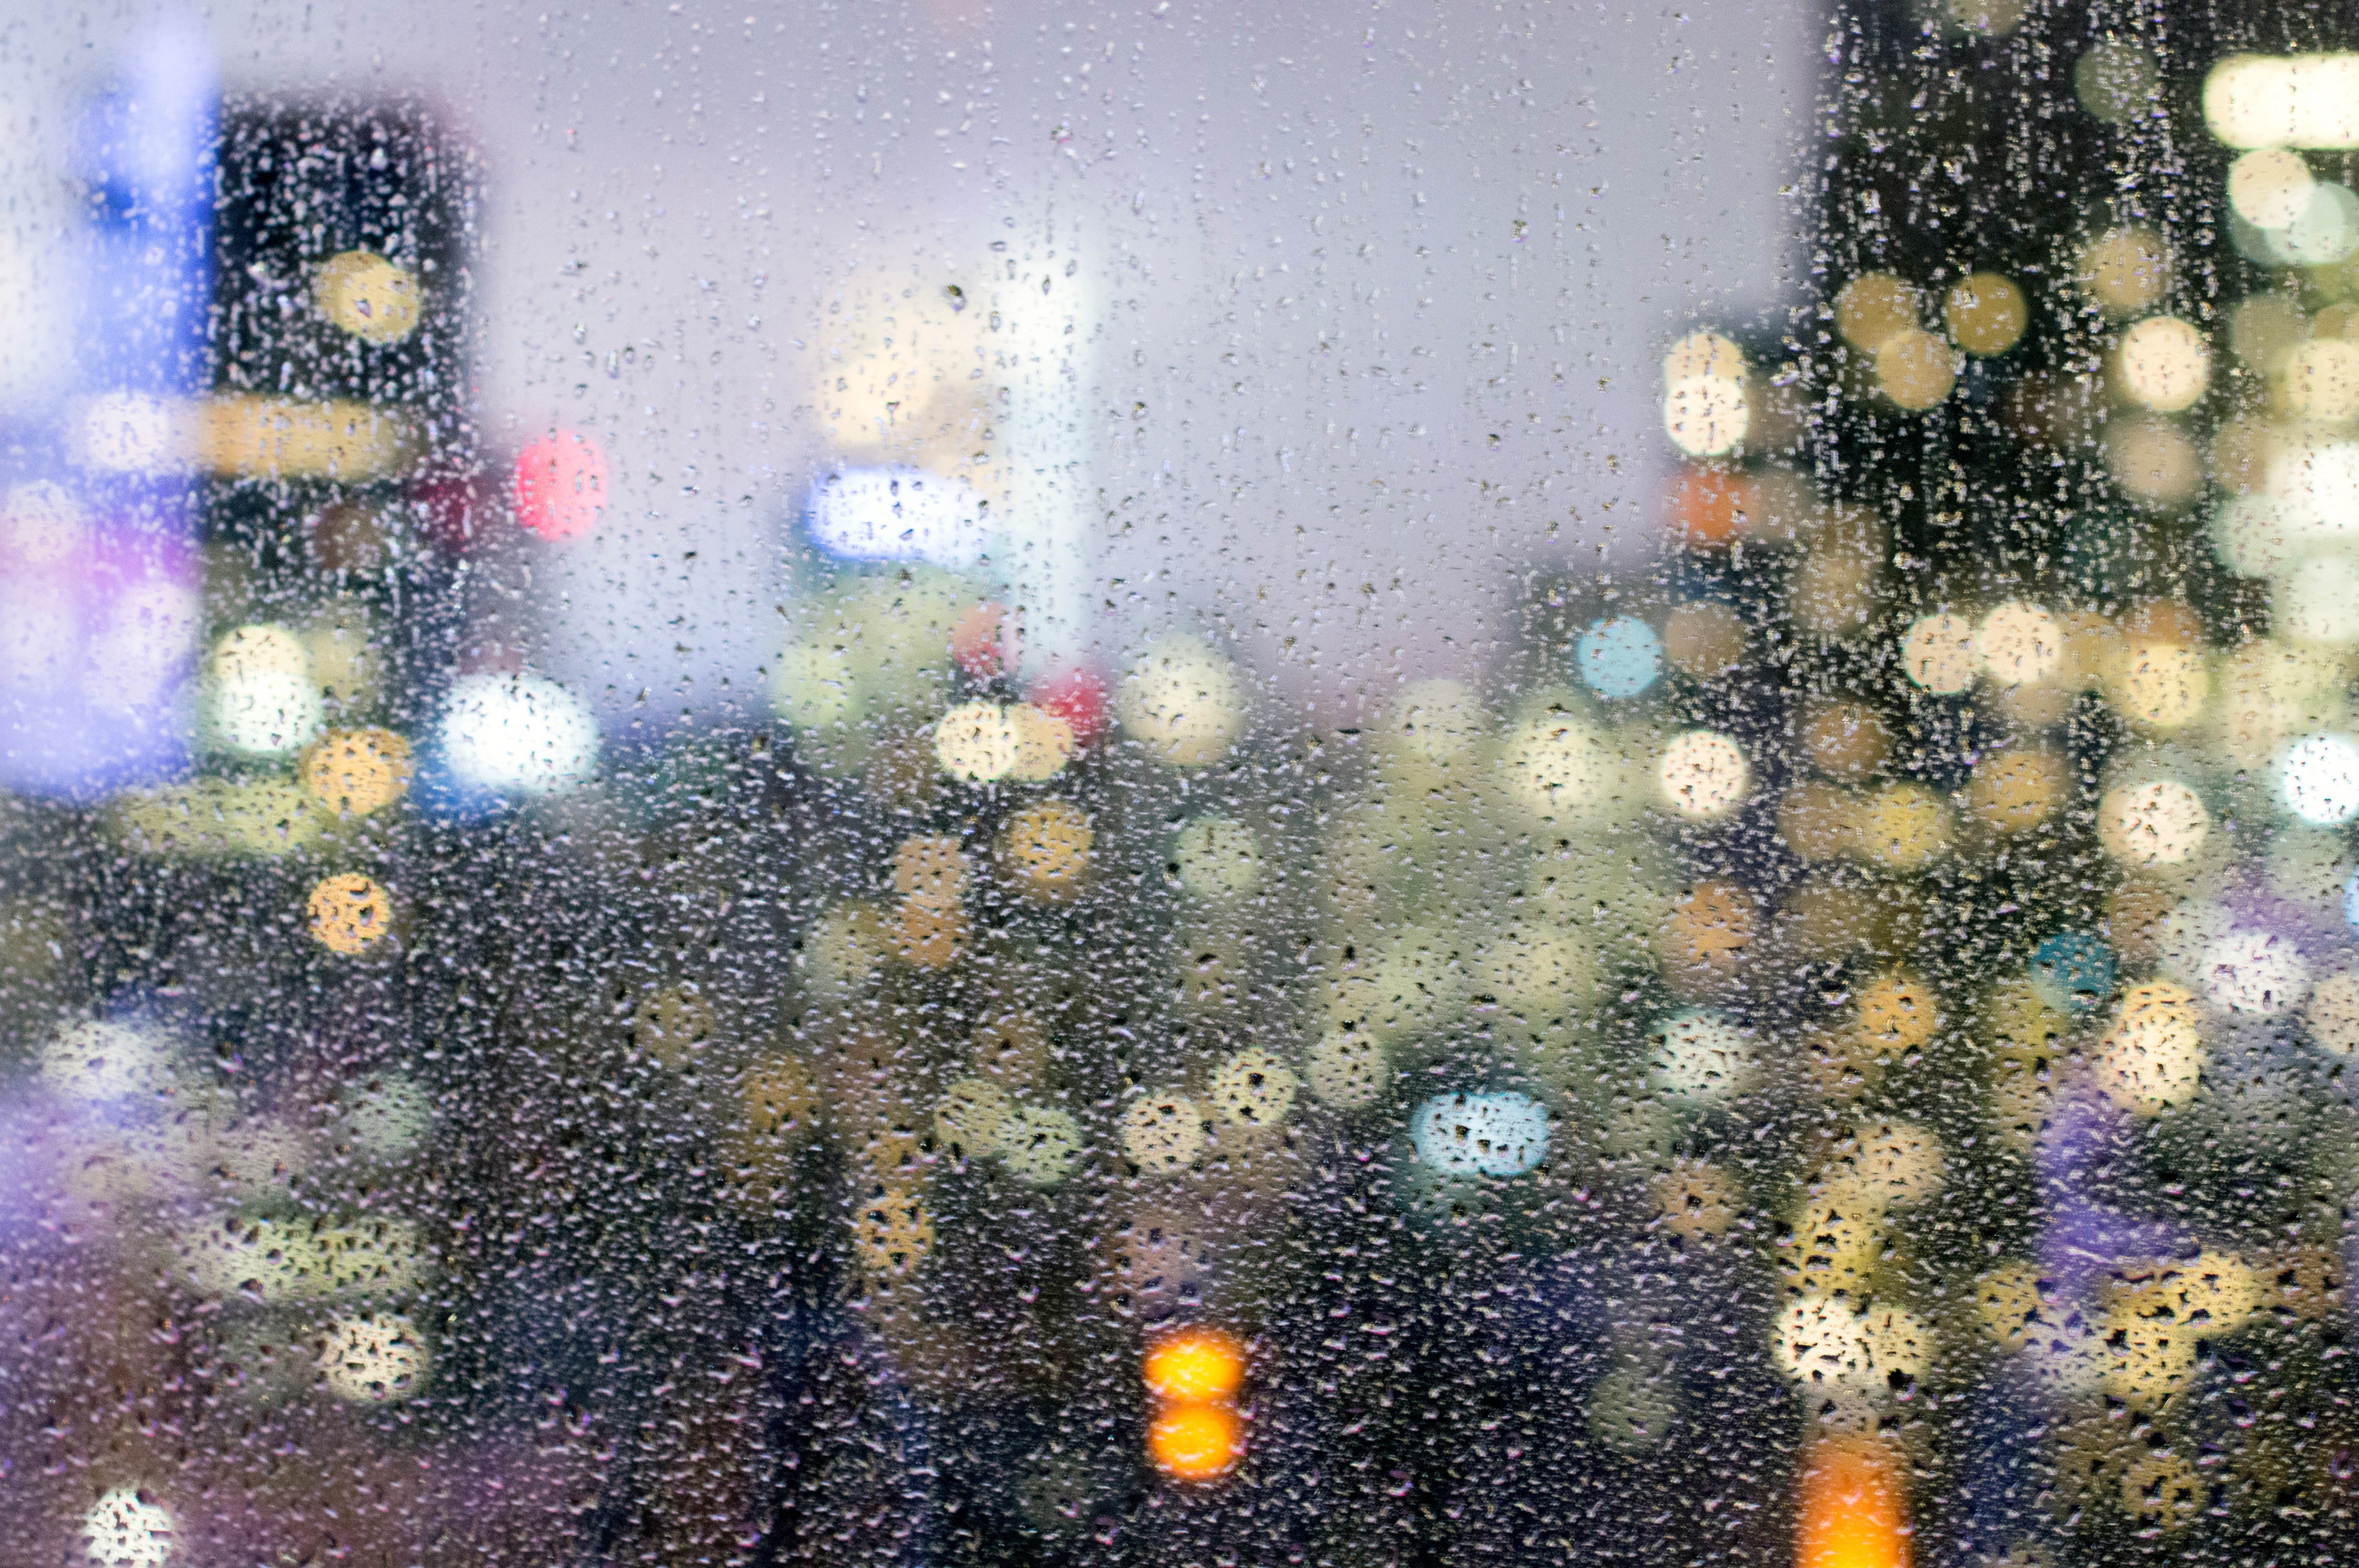
snow, sunlight, texture, reflection, color, weather, art